Novosibirsk

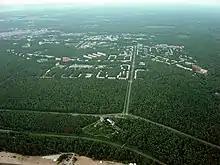
Airphoto of Akademgorodok

Novosibirsk is home to the following institutions of higher education: